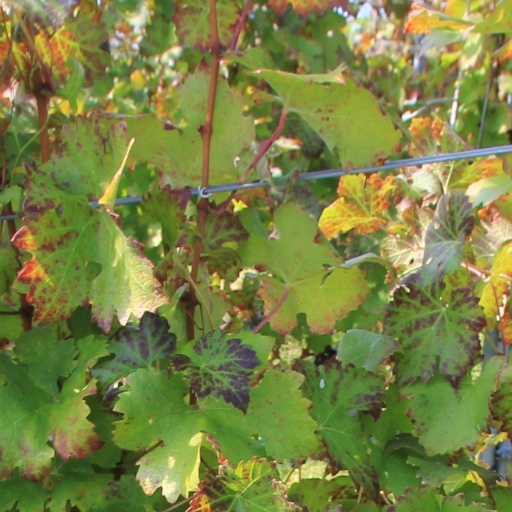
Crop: grape